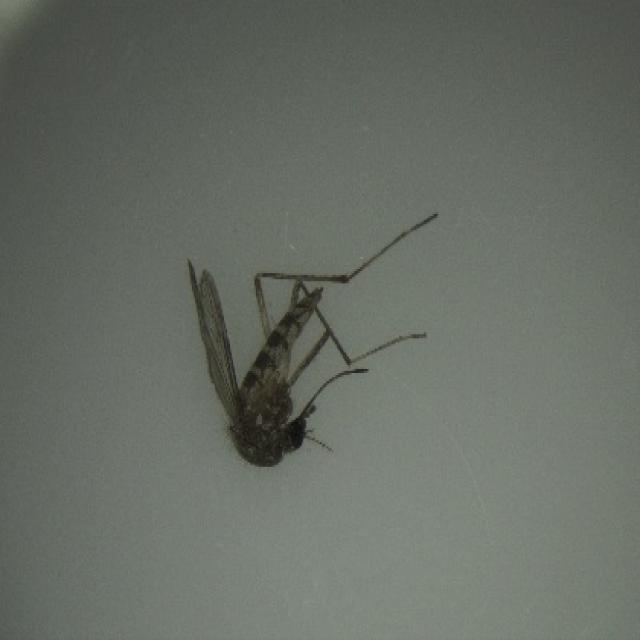
Species: aedes_vexans